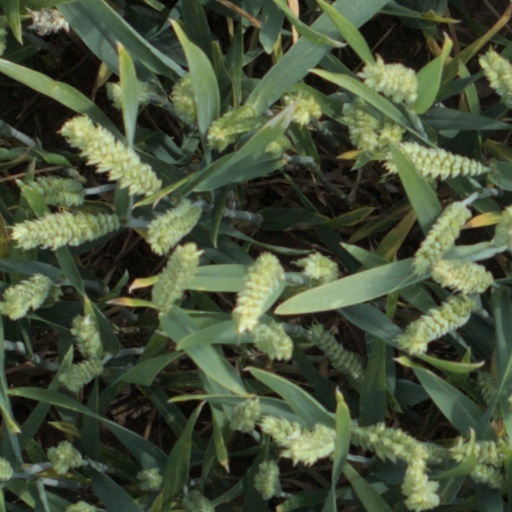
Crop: wheat